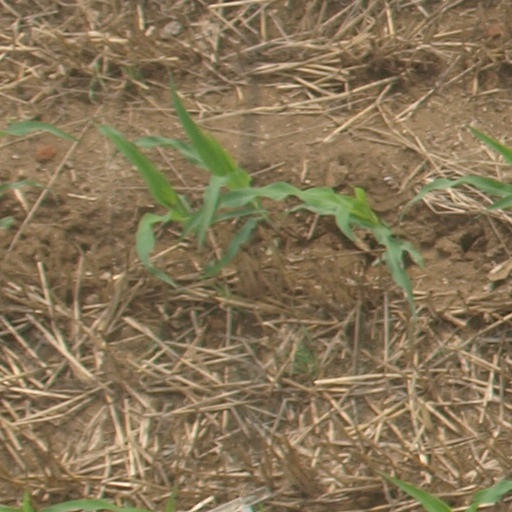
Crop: maize; corn